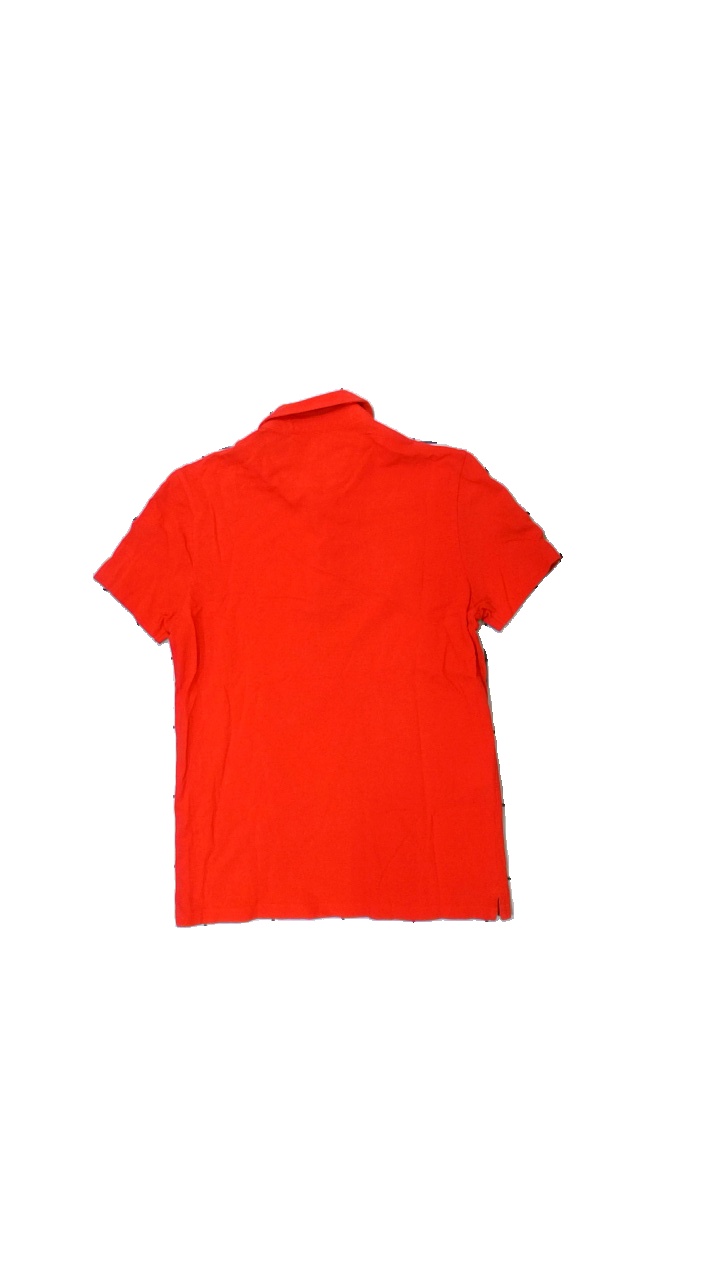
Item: T-shirt (Men)
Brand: Champion
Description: röd t-shirt med vita knappar
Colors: Red, Grey
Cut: Regular
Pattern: Logo print
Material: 100% bomull
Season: All
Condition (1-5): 4
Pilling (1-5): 5
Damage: blekt
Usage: Reuse
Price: <50